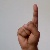
The image shows a hand gesture representing the letter 'D' in Indian Sign Language.